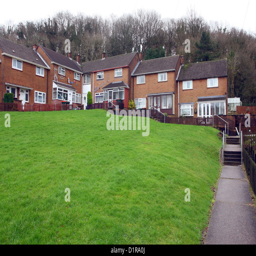
terraced houses on the side of a hill